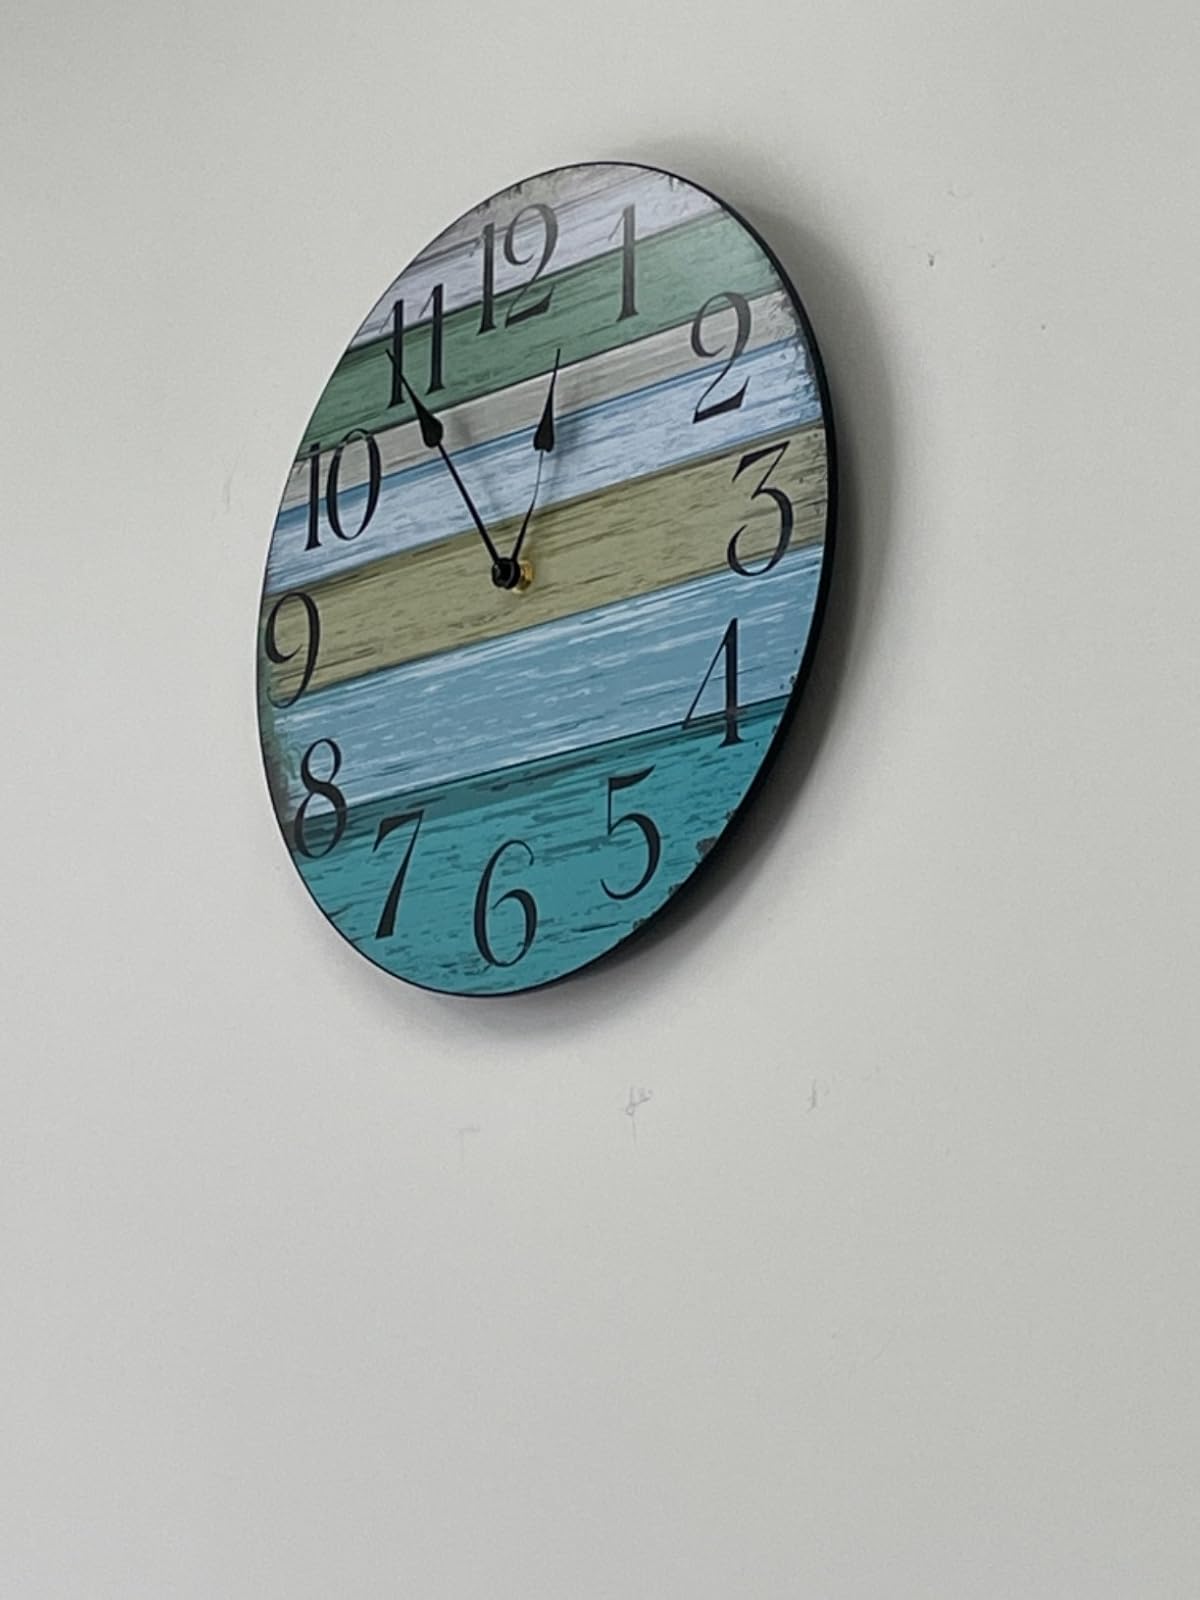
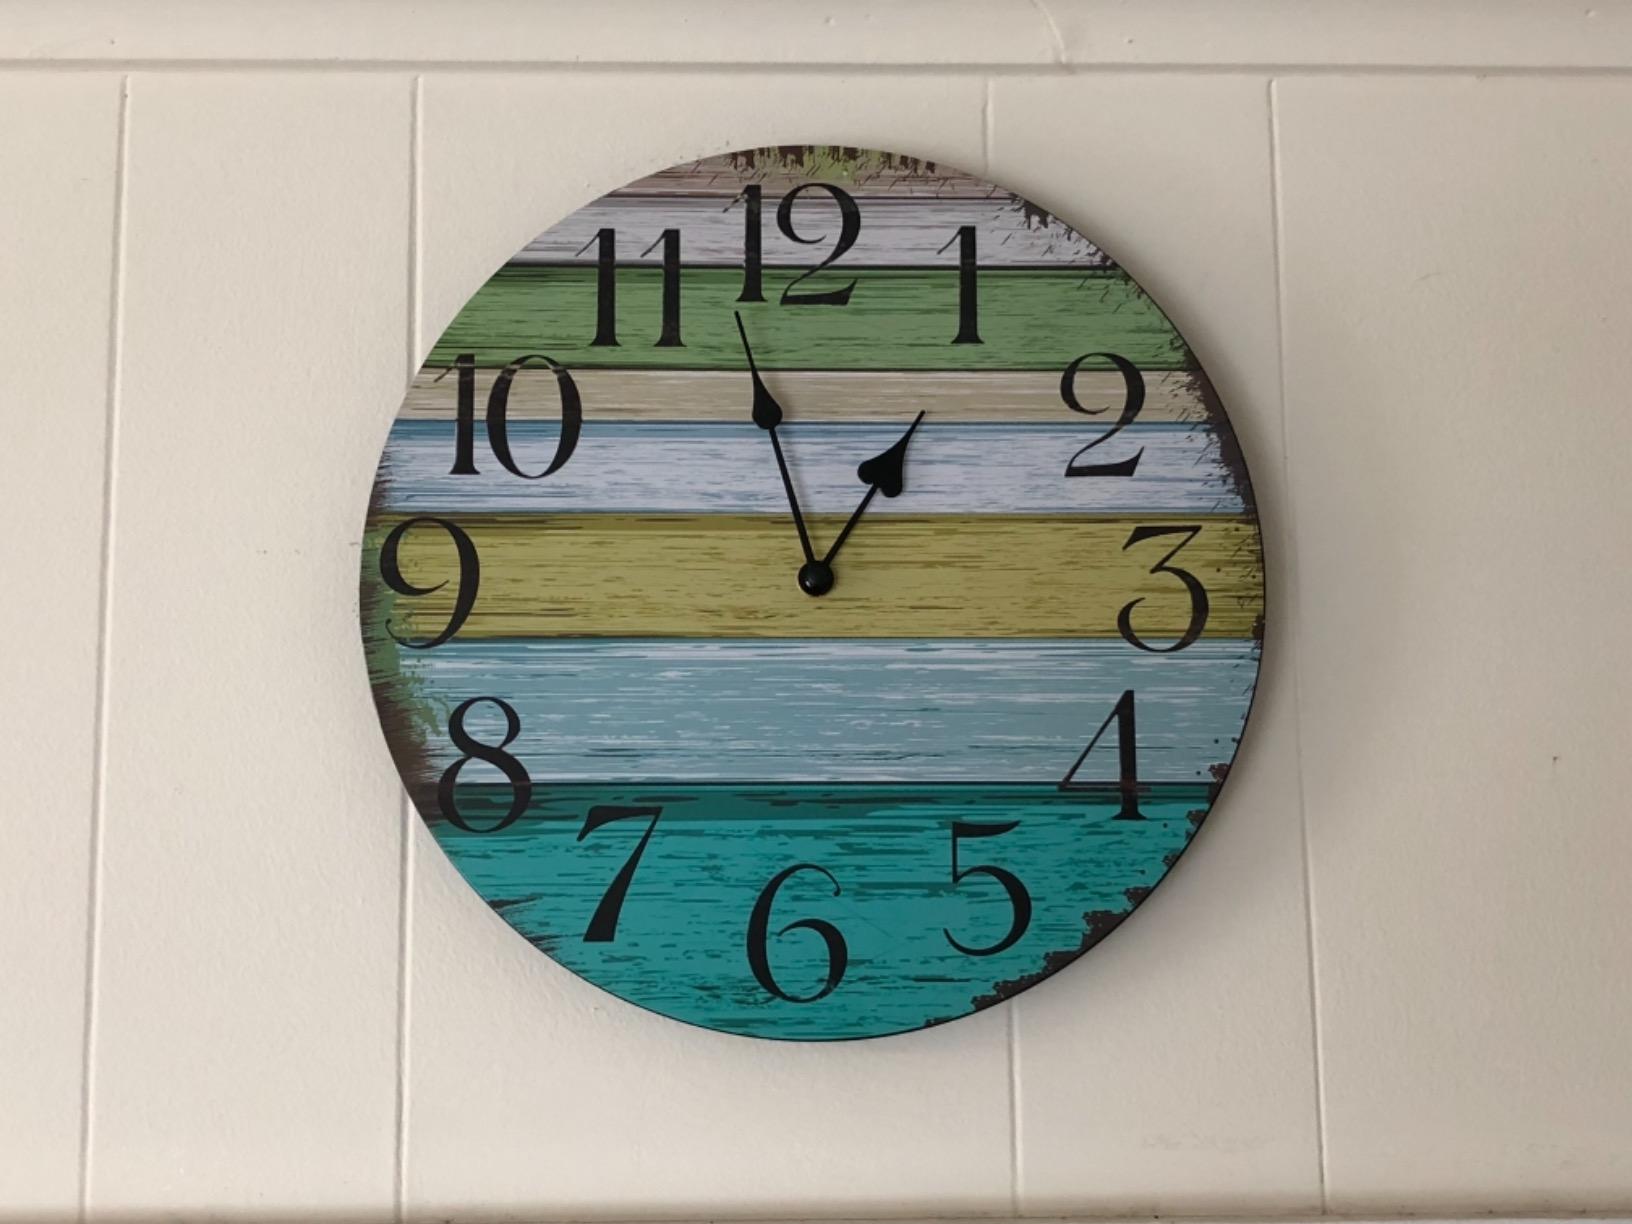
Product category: clock
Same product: yes